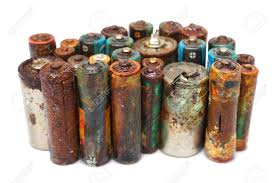
Waste category: battery